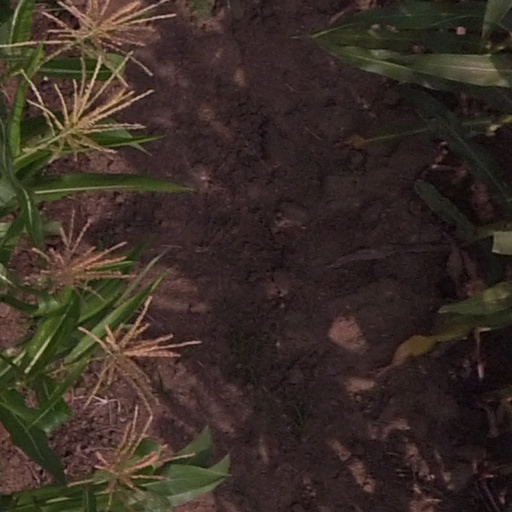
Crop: maize; corn